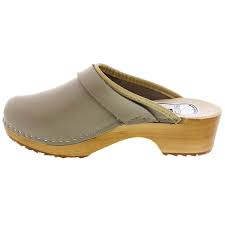
Label: Clog